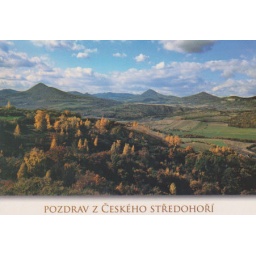
The Cesk Stredohori mountains are in the back and the river Portu Bohemicu flows by.